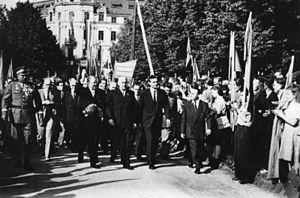
Le traité de Zgorzelec, dit aussi traité de Görlitz, est un traité signé en 1950, instaurant la reconnaissance de la ligne Oder-Neisse comme frontière d'État entre la République démocratique allemande et la Pologne.